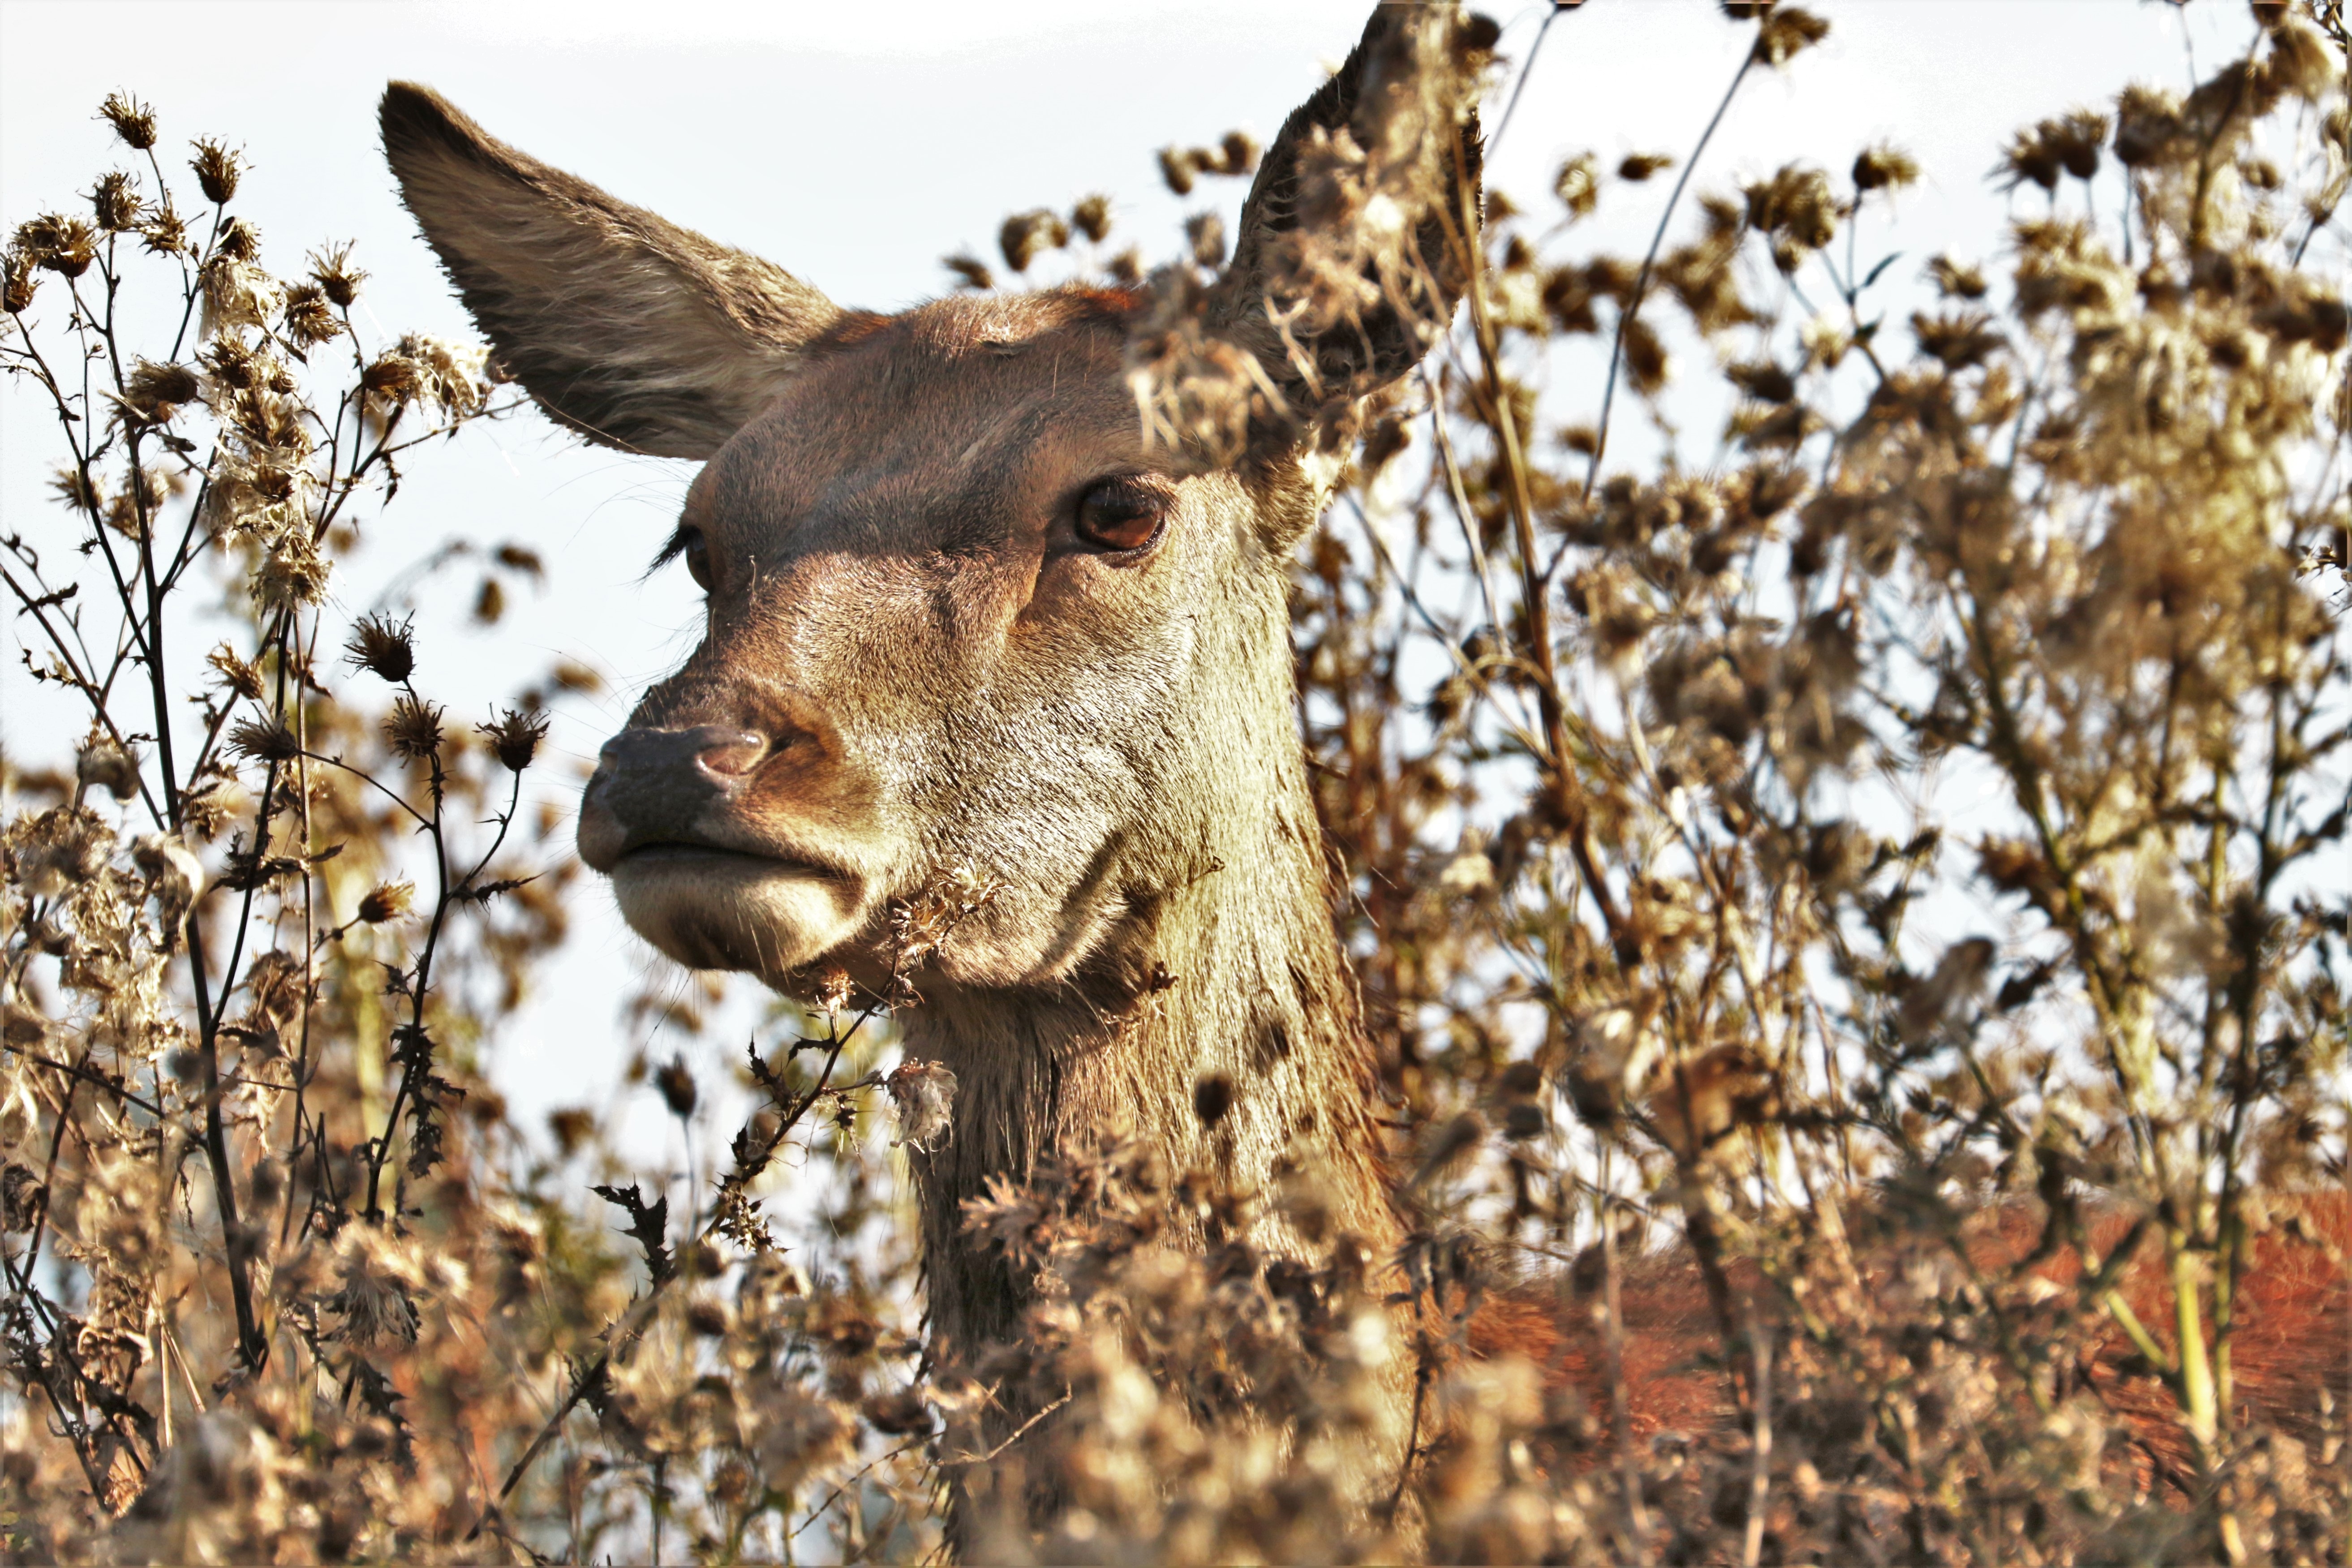
landscape, nature, outdoor, wilderness, meadow, countryside, animal, wildlife, wild, deer, young, natural, brown, mammal, fauna, doe, vertebrate, fallow deer, fallow, white tailed deer